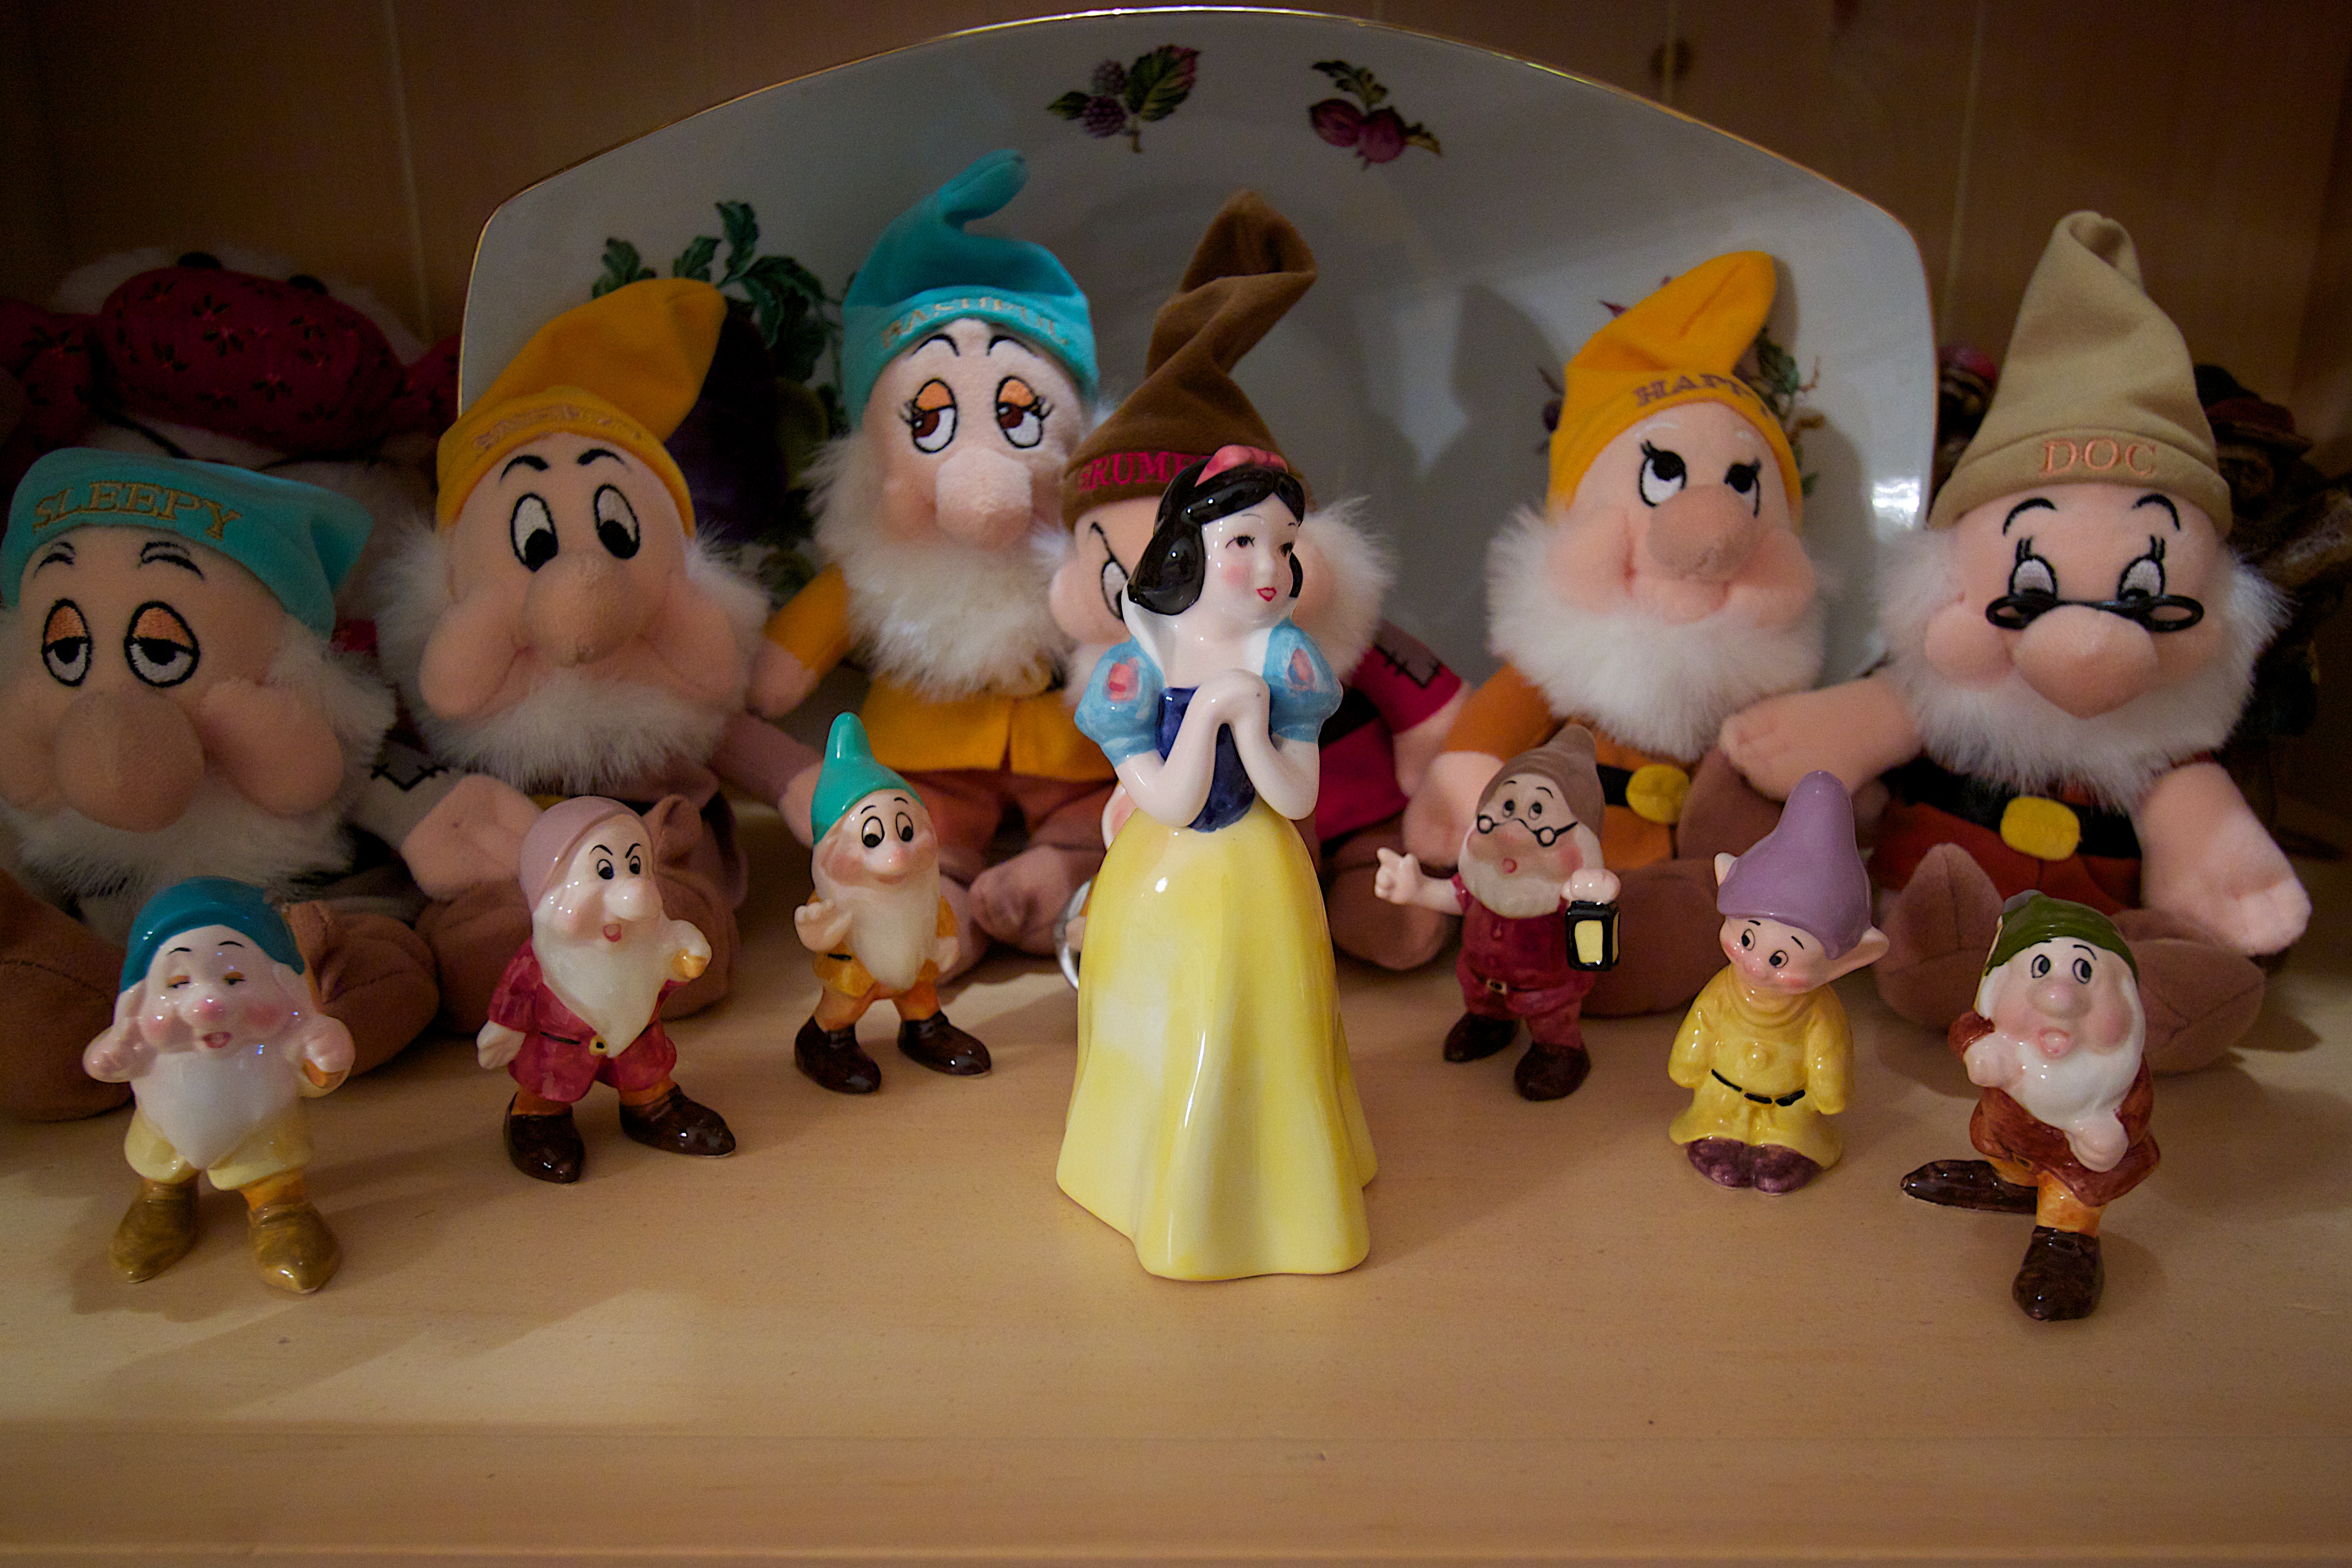
statue, toy, clown, odyssey